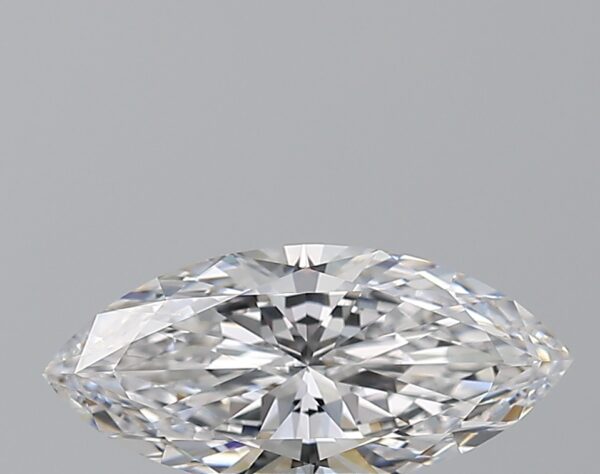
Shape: marquise
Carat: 1.51
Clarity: FL
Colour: D
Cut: EX
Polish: EX
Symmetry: EX
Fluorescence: N
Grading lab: GIA
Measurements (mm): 12.7 x 5.79 x 3.38